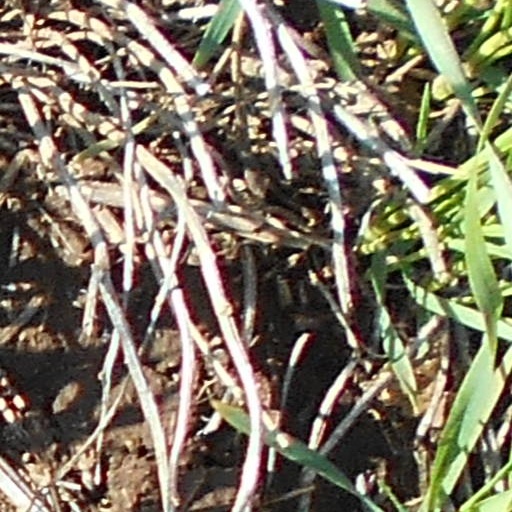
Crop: wheat